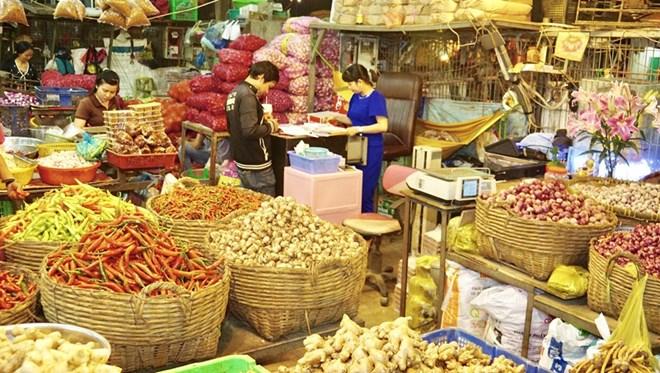
ở trong cửa hàng có sự xuất hiện của nhiều rổ rau củ